Patrick Fabiano

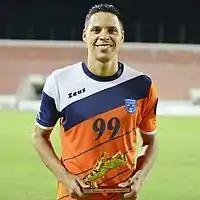
With the Golden Boot Award for 2014-15 Kuwaiti Premier League season

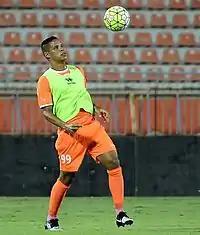
Patrick Fabiano - Kazma SC

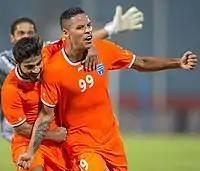
Celebrating a goal against Al-Salmiya SC

On 23 July 2014, Patrick Fabiano moved back to Kuwait where he signed a three-year contract with Kuwaiti Premier League club, Kazma SC. He made his first appearance for the club on 23 August 2014 in a 2–0 loss against Al-Arabi SC and scored his first goal in his second appearance for the club on 30 August 2014 in a 1–1 draw against 2013–14 Kuwaiti Premier League winners, Qadsia SC. On 9 December 2014, he scored the fastest goal in the history of Kuwaiti Premier League, since the league started in the 1961–62 season. He scored the first goal of the match in a 3–0 win over Al-Yarmouk SC in just seven seconds after the kick-off. He also made an appearance in the Quarter-finals of the 2014–15 Kuwait Emir Cup in a 3–2 loss against Al-Arabi SC. He made 5 appearances in the 2015 GCC Champions League and helped his team to reach the Semi-finals of the competition where his side lost to 2-1 Qatari side, Al-Rayyan SC. He scored 22 goals in 24 appearances in the 2014-15 Kuwaiti Premier League, finishing as the top scorer and also equaling the record of Kuwait's Hamad Al Harbi who also scored 22 goals in the 2005–06 Kuwaiti Premier League, one less than the record of 23 goals from Syrian international Omar Al Soma in the 2013–14 Kuwaiti Premier League.